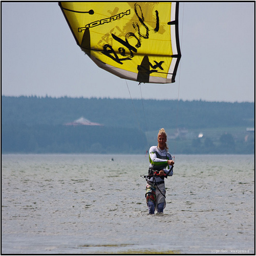
A person is in the water with a kite.
a person in a body of water with a parachute
A woman stands in the ocean carrying a large kite.
A person standing in the water flying a large kite.
A blond woman with a para-sail wading in toward shore.